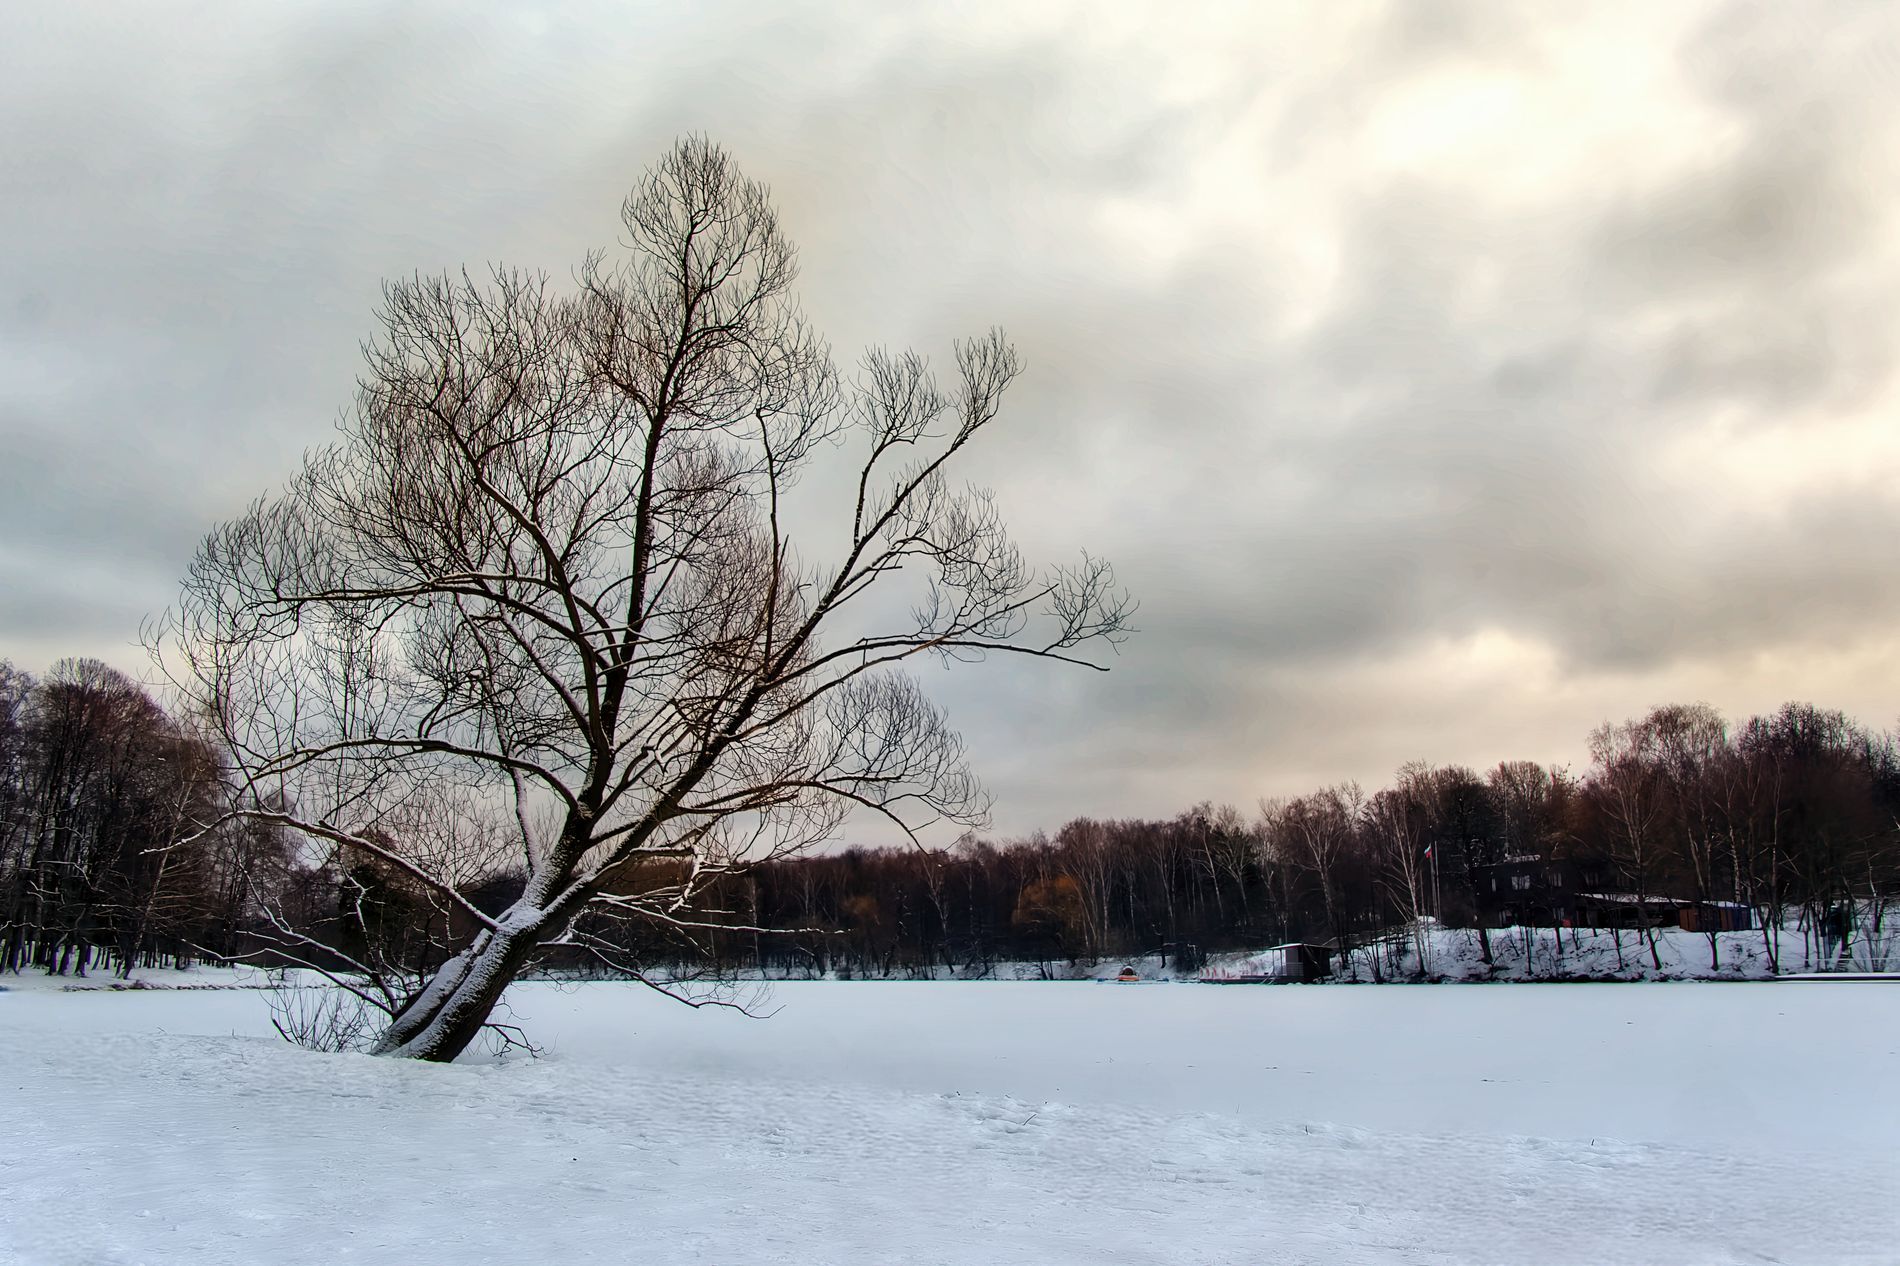
Harsh Winter
A snowy forest with thick leafless trees in the background under a cloudy sky. A big leafless tree appears in the foreground on a snowy land.
Taken at an eye level from a distant. A snowy forest with thick leafless trees in the background under a cloudy winter sky. A big leafless tree appears in the empty snowy land. The scene evokes a quiet, dramatic, and peaceful mood.
Labels: Plant, Tree, Nature, Outdoors, Weather, Scenery, Landscape, Vegetation, Ice, Tree Trunk, Sky, Land, Woodland, Snow, Fir, Winter, Grove, Ground, Frost, Trees, Leafless Tree, Snow Land